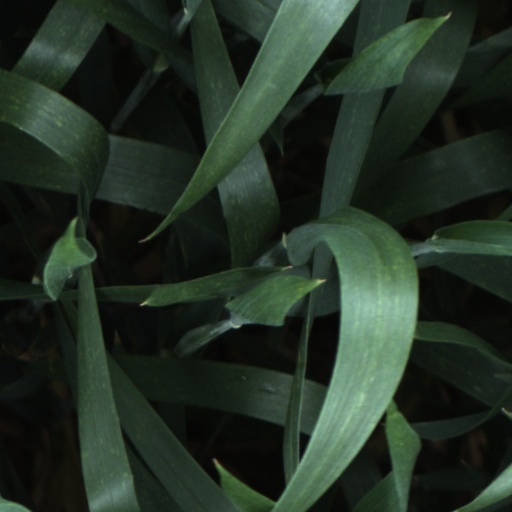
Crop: wheat